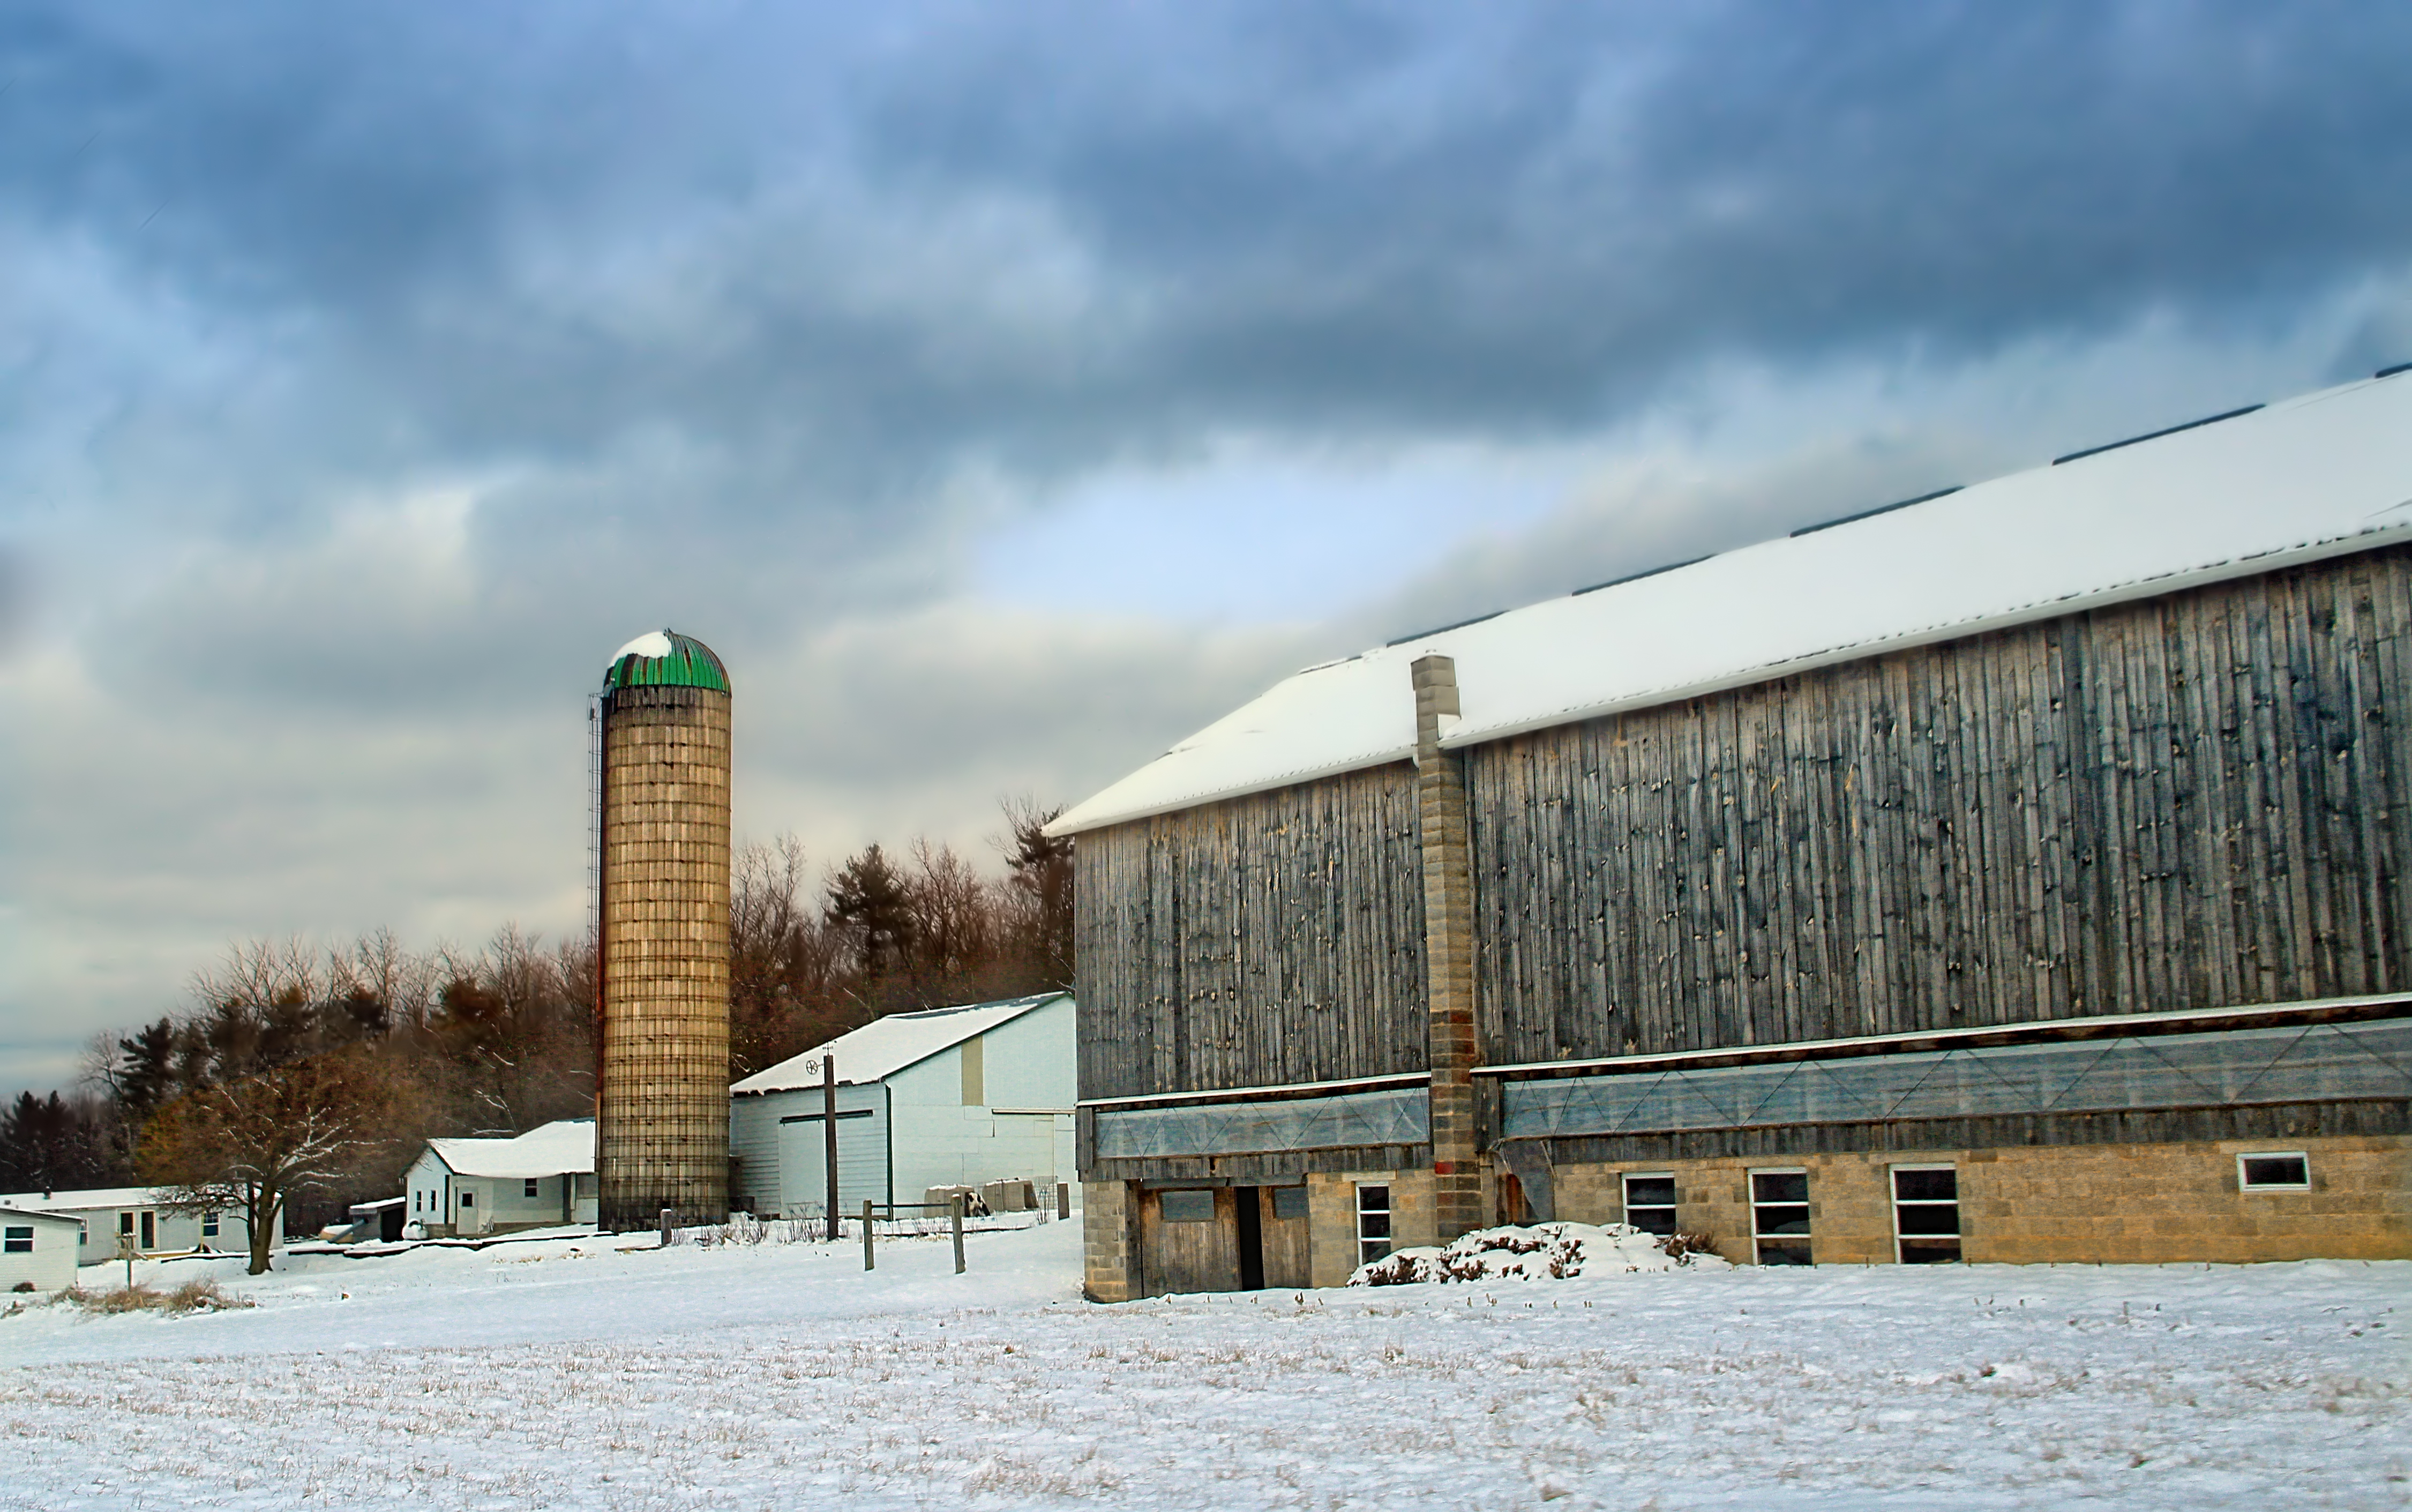
snow, winter, architecture, sky, farm, building, barn, transport, rural, weather, overcast, industry, season, creativecommons, clouds, clintoncounty, greenetownship, stratocumulus, pennsylvania, silo, urban area, pinelogantonroad